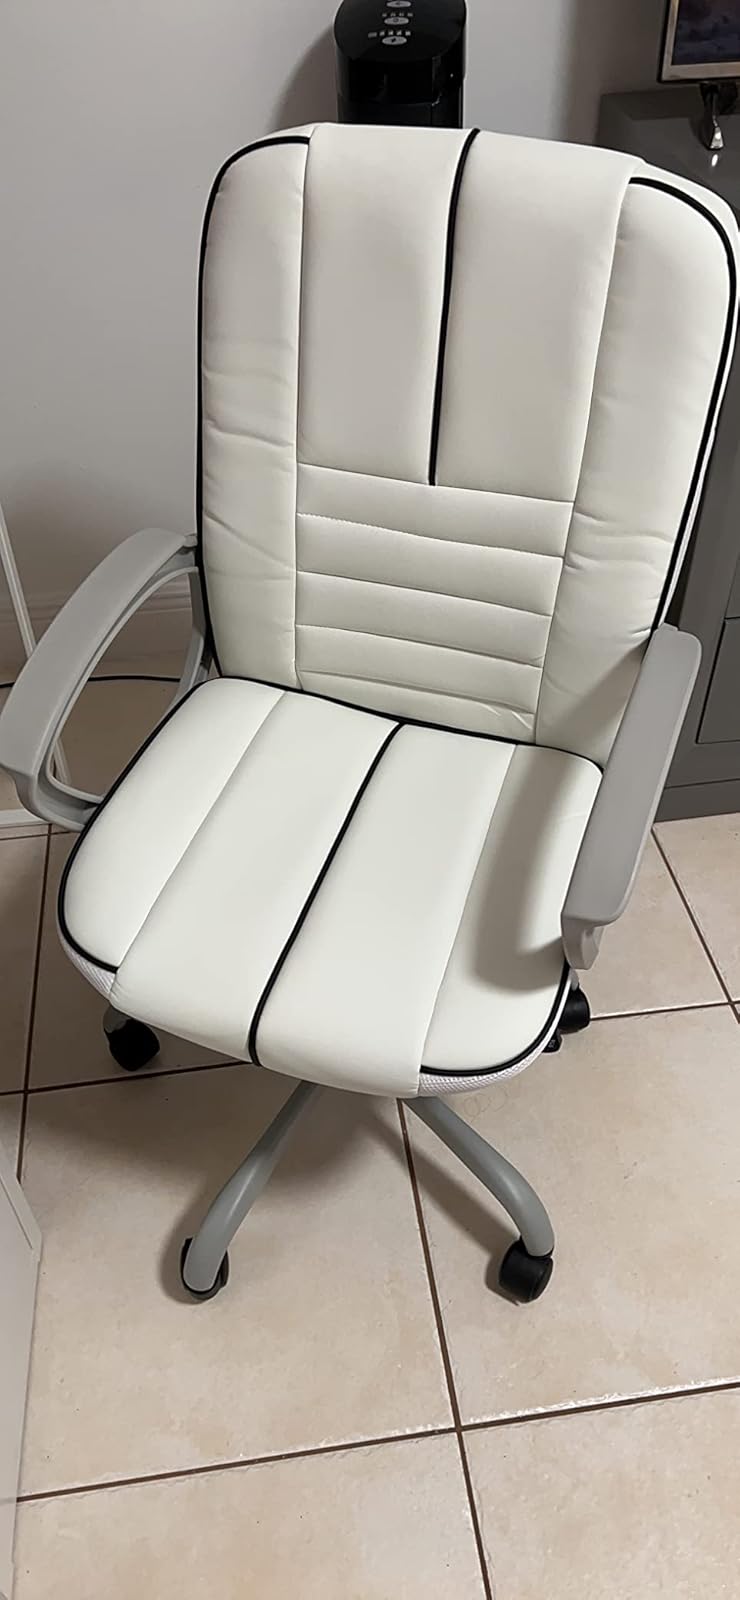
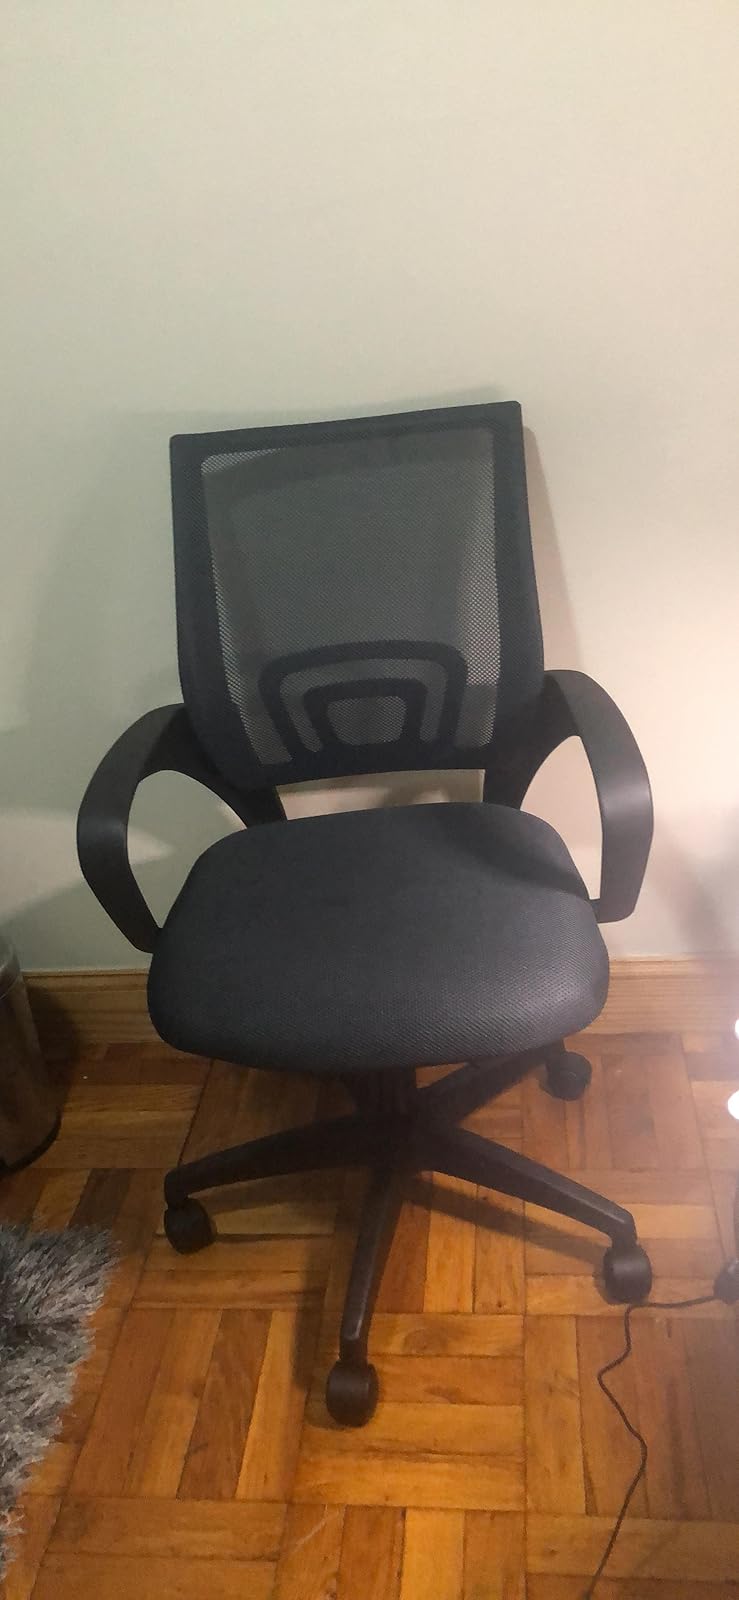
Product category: items_chair
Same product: no